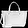
Label: Bag